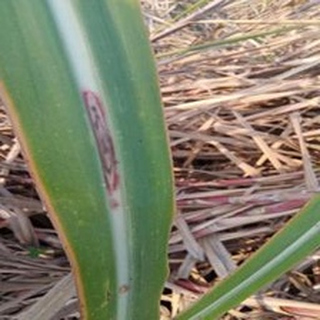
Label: sugarcane_red_rot